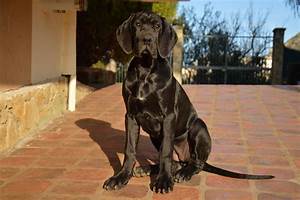
Label: cane